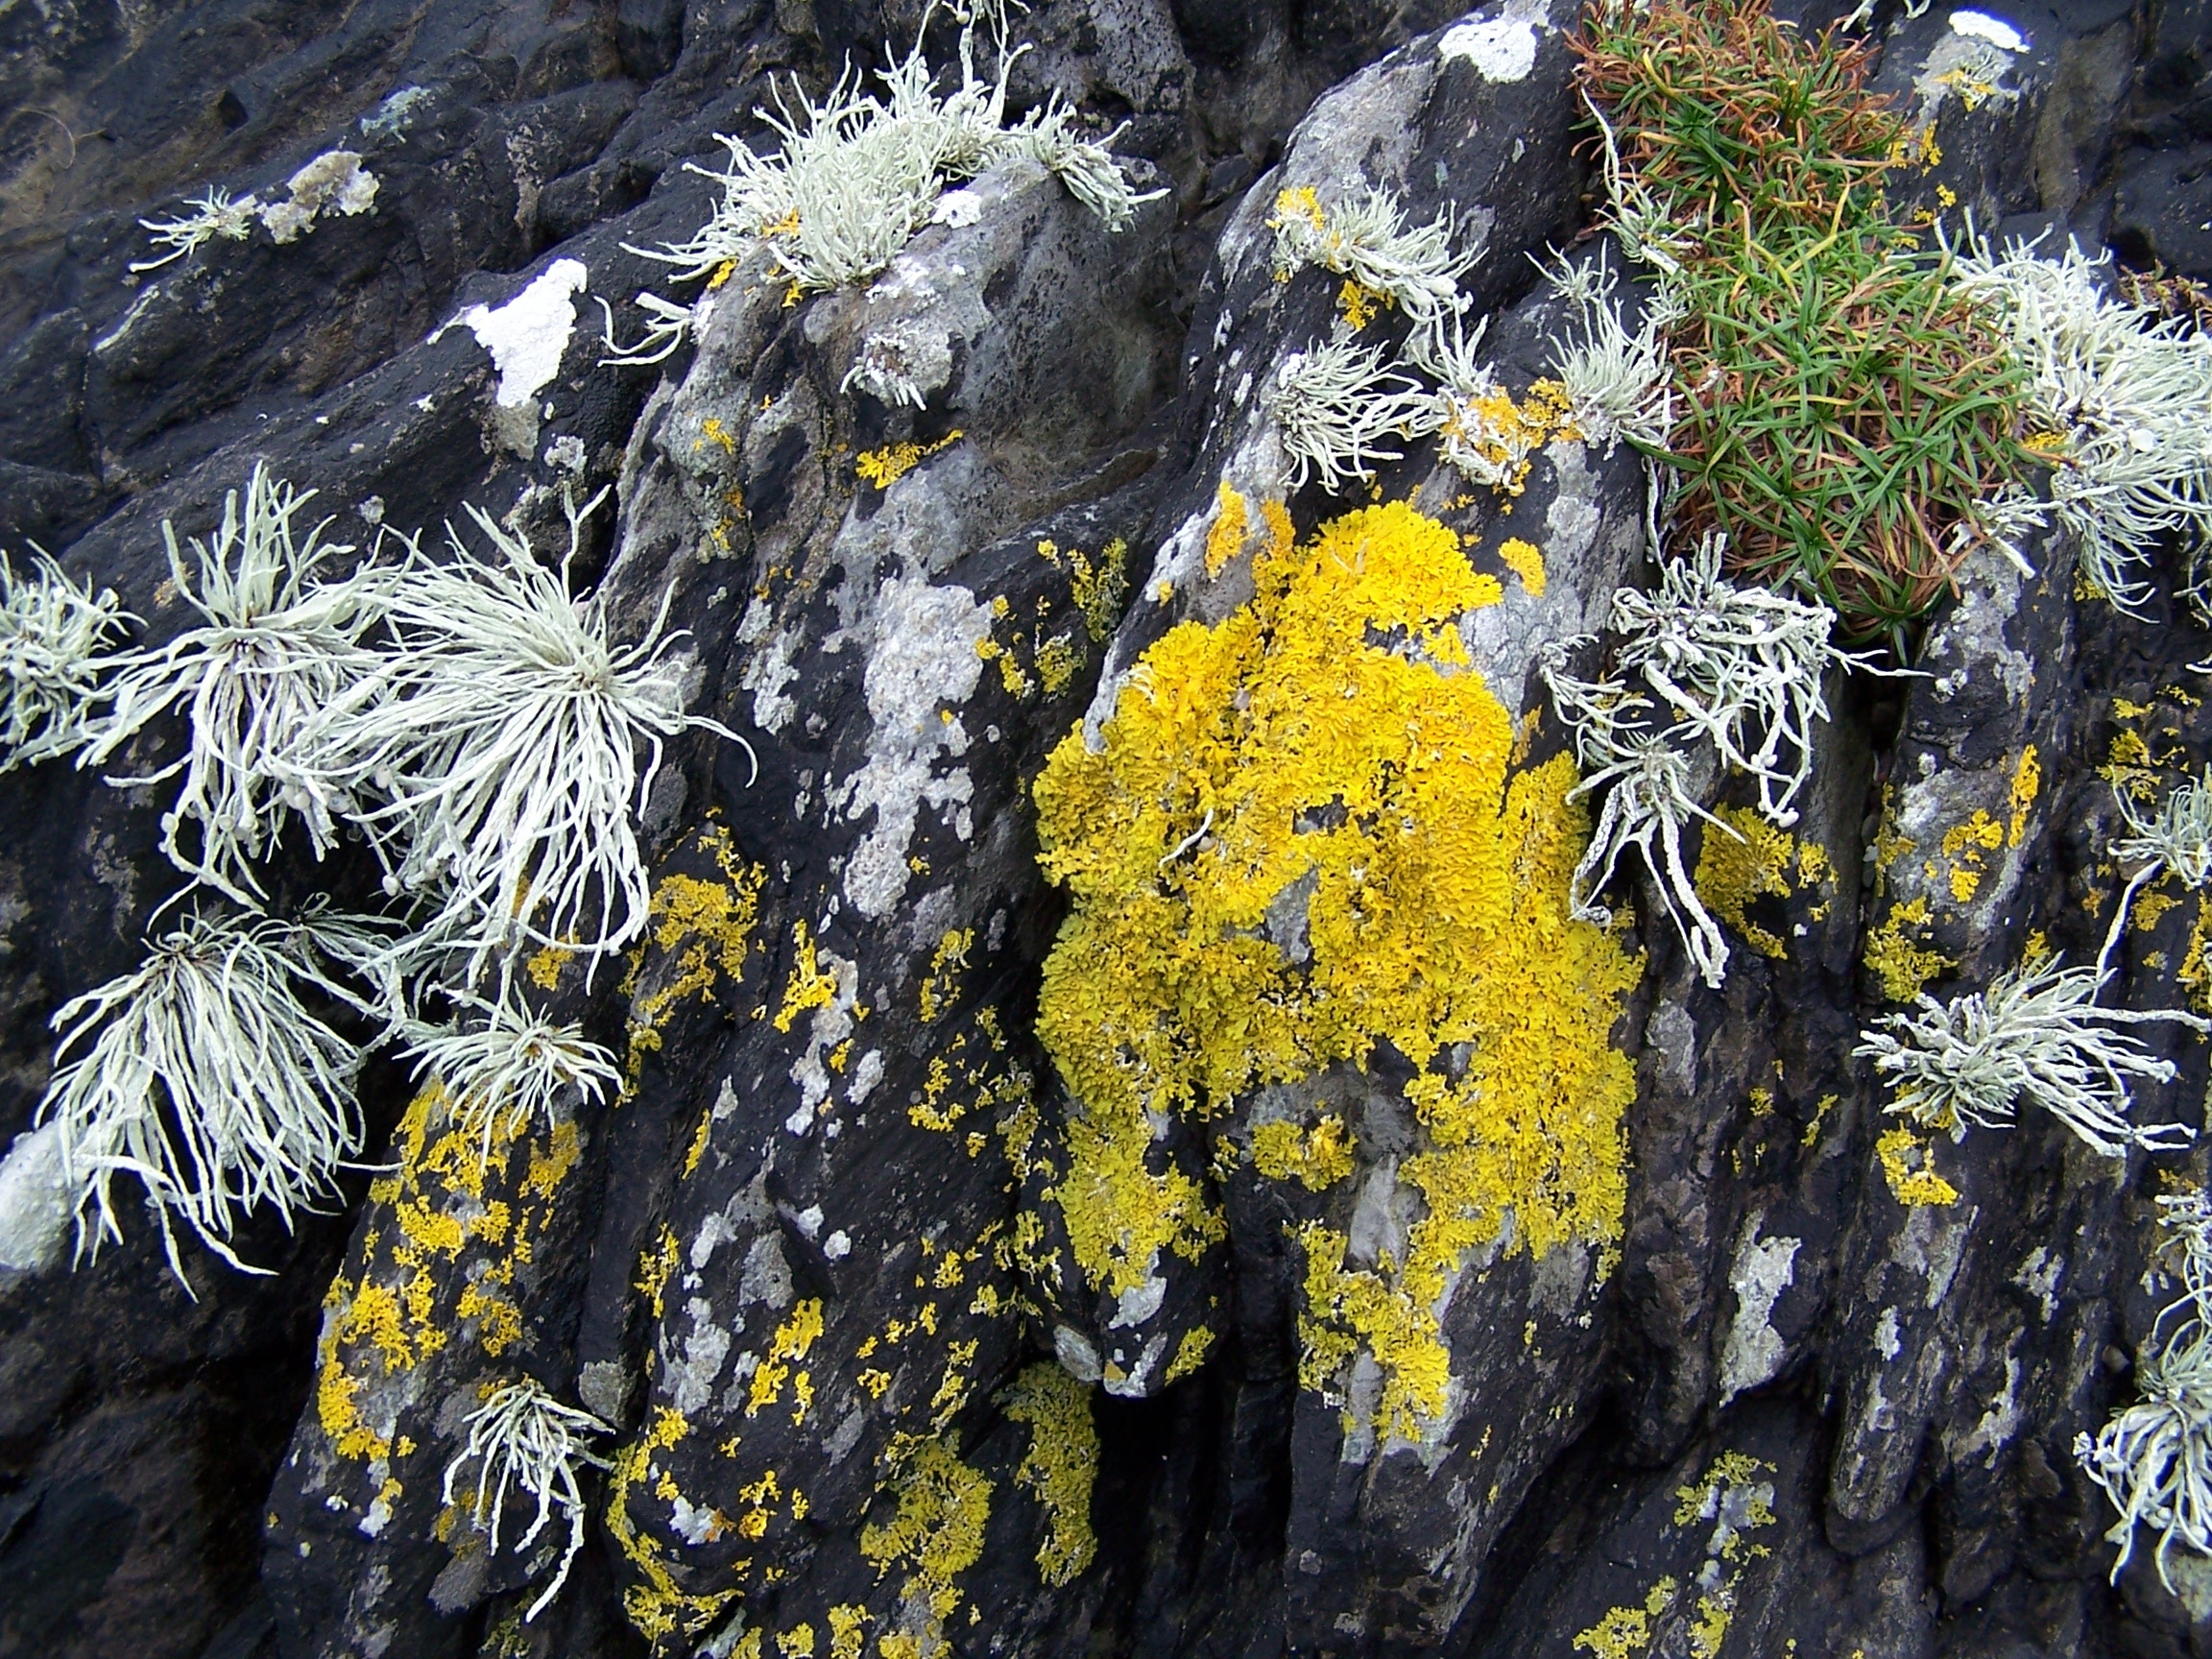
coast, tree, nature, forest, rock, plant, sunlight, leaf, flower, coastline, cliff, stream, seaweed, autumn, botany, yellow, flora, season, lichen, algae